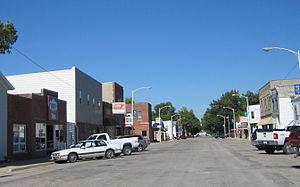
Dike est une ville du comté de Grundy, en Iowa, aux États-Unis. Elle est incorporée le 16 janvier 1901.